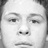
Emotion: neutral